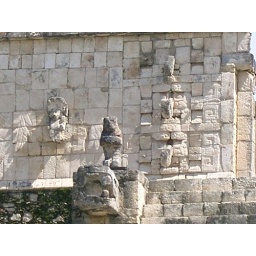
The stone engravings in the left wall of the Temple of Warriors.